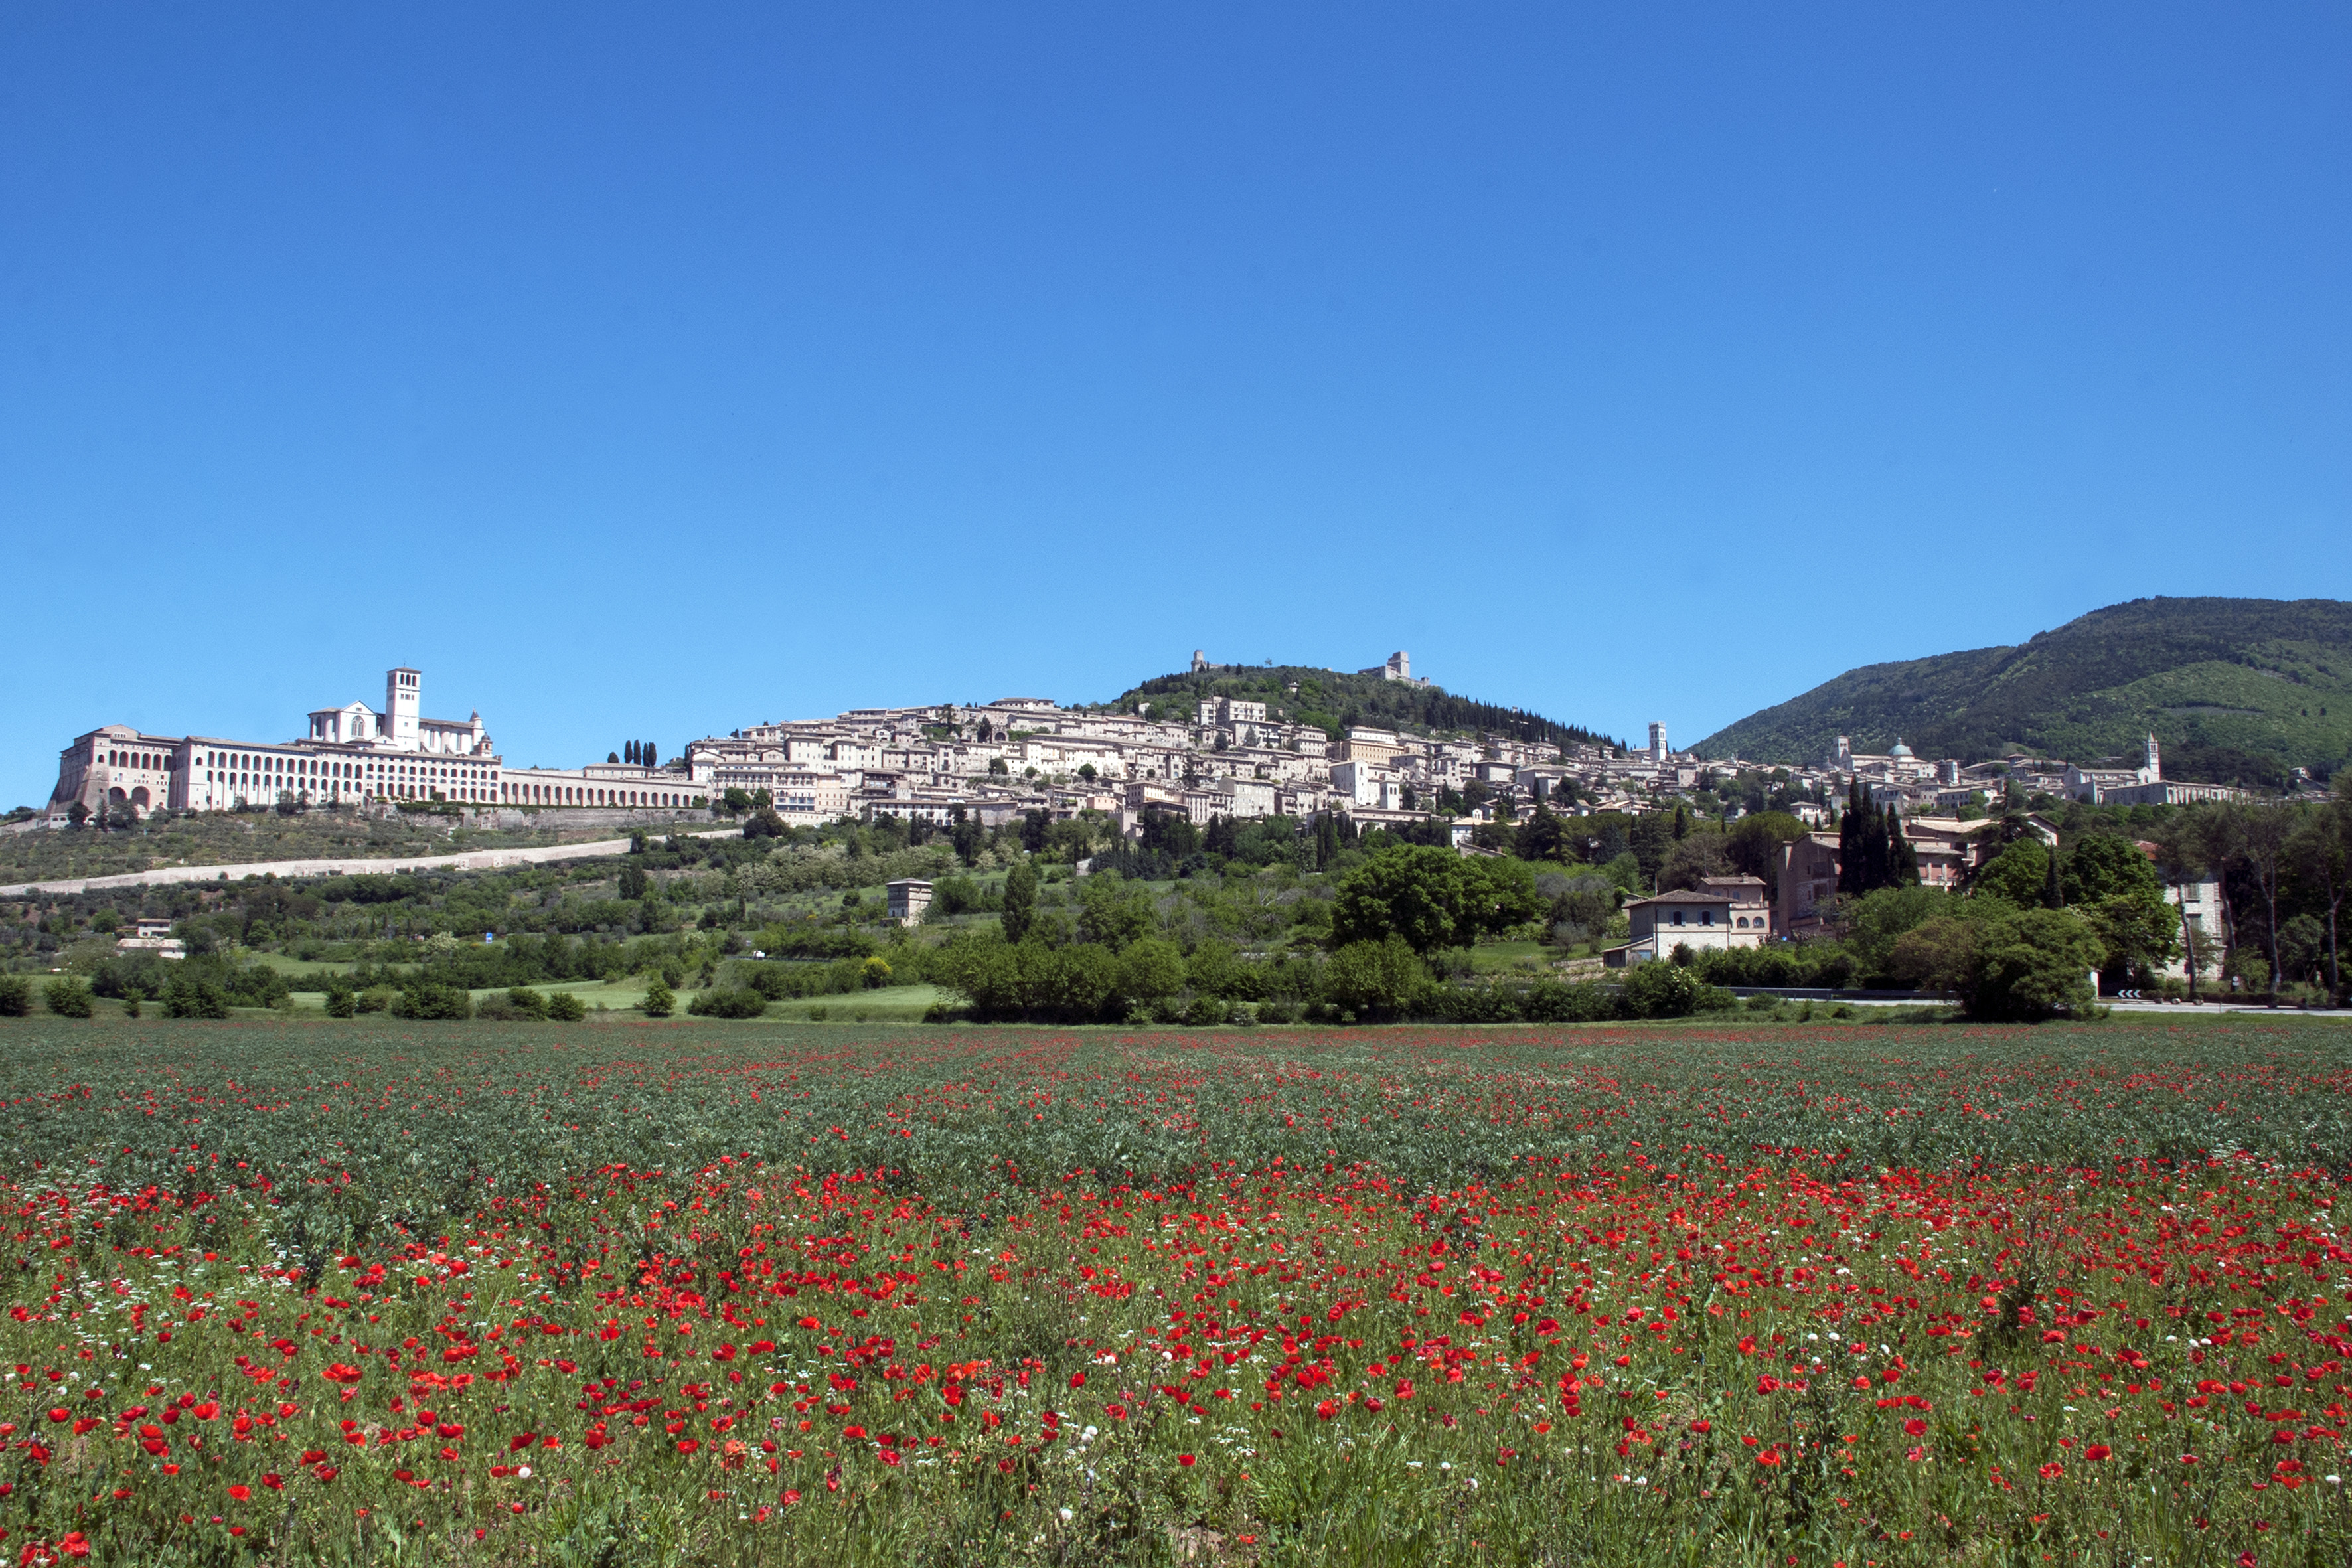
assisi, basilica san francesco, sacro convento, subasio, field, sky, natural landscape, flower, coquelicot, spring, wildflower, rural area, poppy, plant, meadow, grass family, hill, landscape, plain, summer, grassland, poppy family, village, house, mountain, farm, mountain range, tourism, corn poppy, building, city, perennial plant